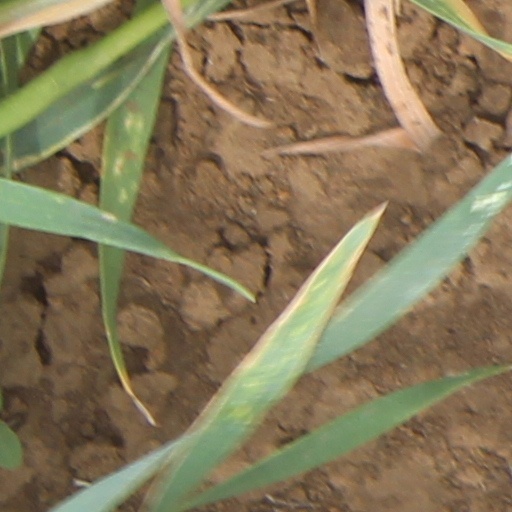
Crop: wheat